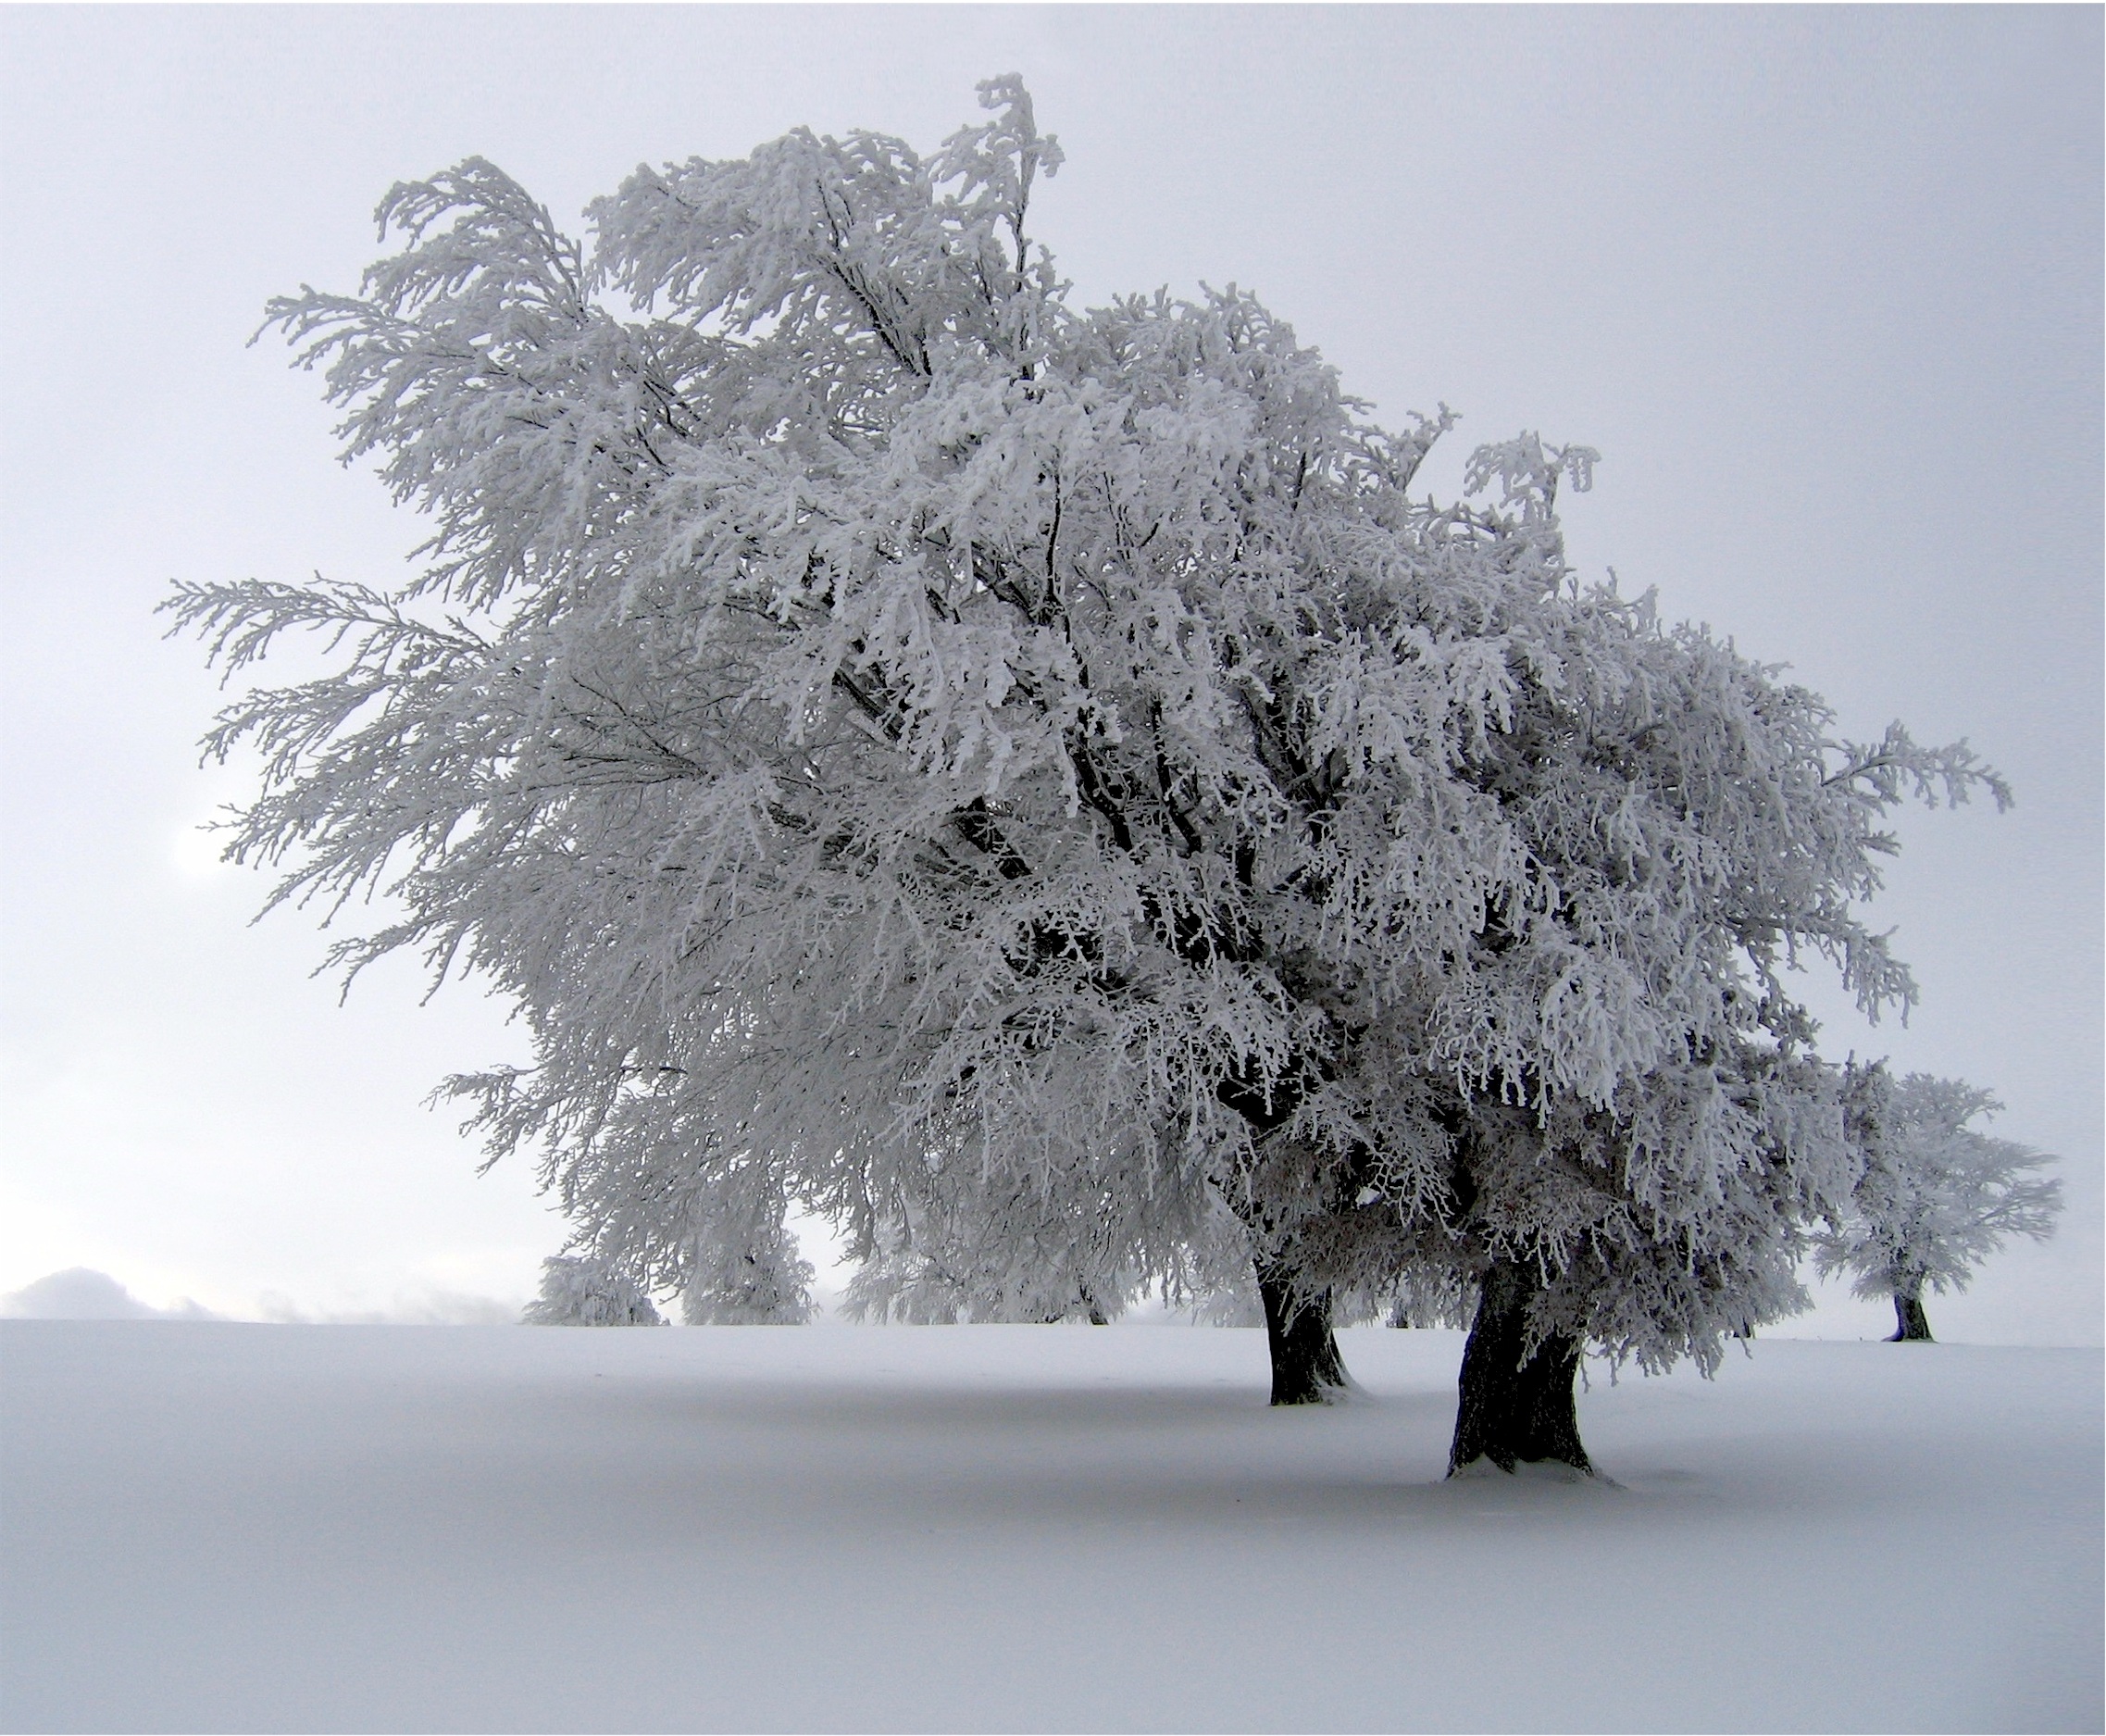
landscape, tree, outdoor, branch, snow, cold, winter, plant, white, frost, ice, tranquil, peaceful, weather, snowy, season, twig, trees, blizzard, quiet, freezing, snow covered, atmospheric phenomenon, woody plant, land plant, winter storm